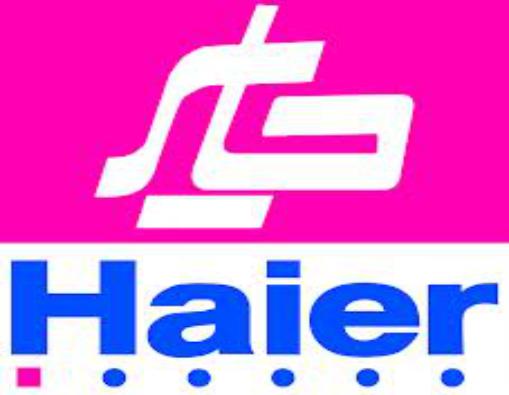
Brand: haier
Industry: Electronic